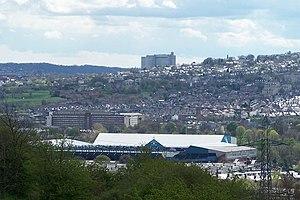
Hillsborough est un quartier du Nord-Ouest de Sheffield. C'est à Hilsborough que les rivières de Loxley et de Rivelin affluent dans la Rivière Don.